Paducah, Kentucky

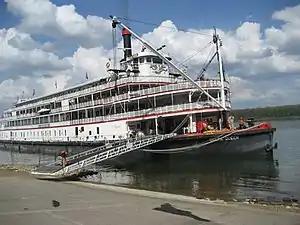
The Delta Queen in Paducah

At the outset of the Civil War, Kentucky attempted to take a neutral position. However, when a Confederate force occupied Columbus, a Union force under General Ulysses S. Grant responded by occupying Paducah. Throughout most of the war, Col. Stephen G. Hicks was in charge of Paducah, and the town served as a massive supply depot for Federal forces along the Ohio, Mississippi, and Tennessee river systems.